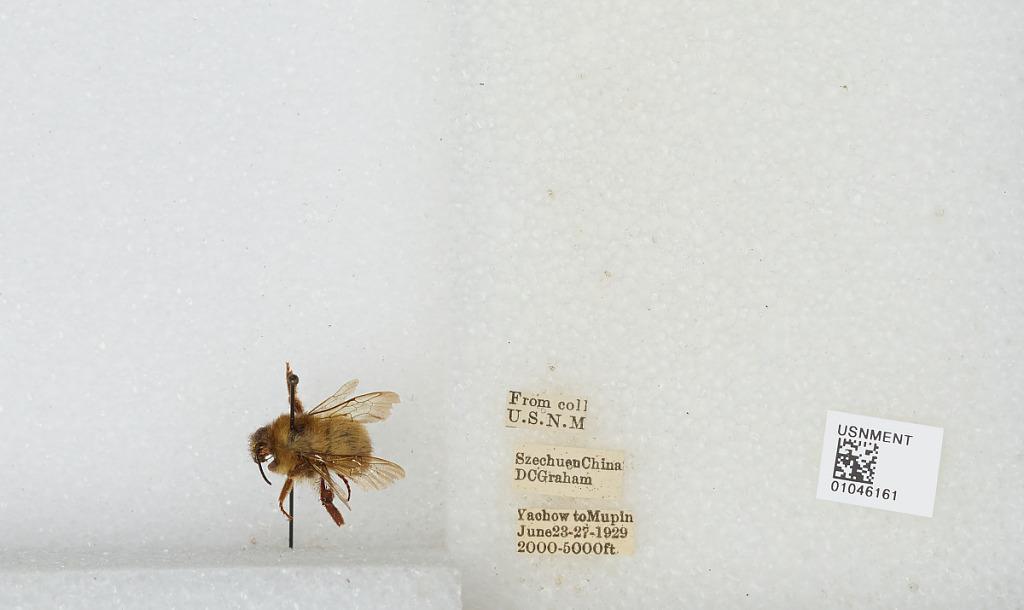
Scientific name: Bombus sp.
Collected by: D. Graham
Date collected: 1929-6-23
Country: China
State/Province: Sichuan
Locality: Yucheng to Muping